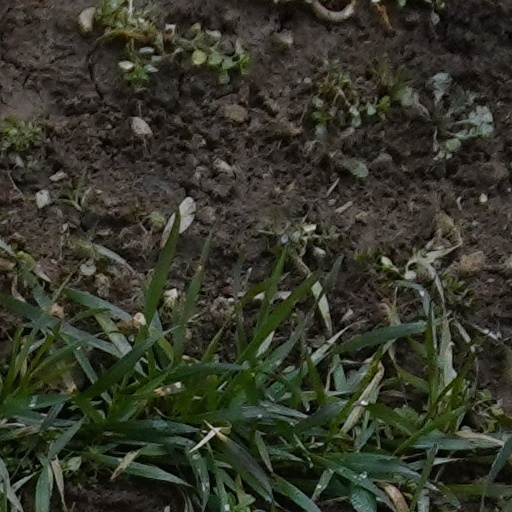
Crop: wheat